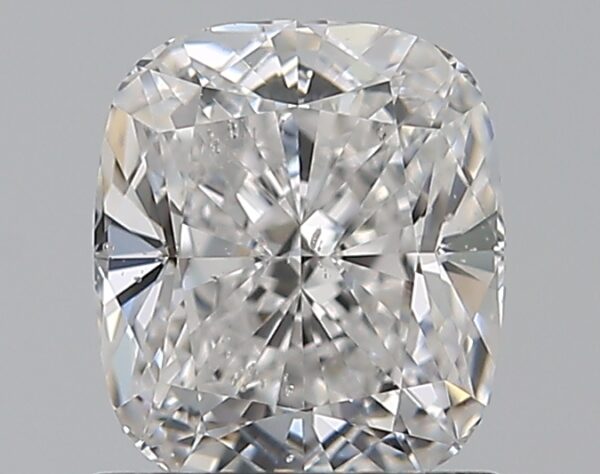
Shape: cushion
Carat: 1.01
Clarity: SI2
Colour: D
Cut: EX
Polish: EX
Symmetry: EX
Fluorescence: M
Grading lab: GIA
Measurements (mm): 6.12 x 5.31 x 3.6